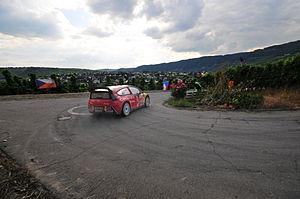
Avec la retraite effective de Marcus Grönholm, Sébastien Loeb perd son plus grand adversaire et domine significativement la saison 2008 du WRC, devenant ainsi le premier quintuple champion du monde de l'Histoire de la discipline. Fort d'un total de onze victoires, il surpasse son propre record établi en 2005 et s'impose pour la première fois de sa carrière en Finlande et en Grande-Bretagne, seules épreuves classiques qui manquaient encore à son palmarès. Épaulé par son coéquipier Dani Sordo, il permet à Citroën de reconquérir le titre Constructeurs détenu par l'équipe Ford depuis 2006. L'Alsacien effectue également la première de ses piges annuelles sur circuit dans le cadre de la Super Série FFSA et achève sa saison par un troisième sacre à la Course des Champions.